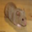
Label: hamster